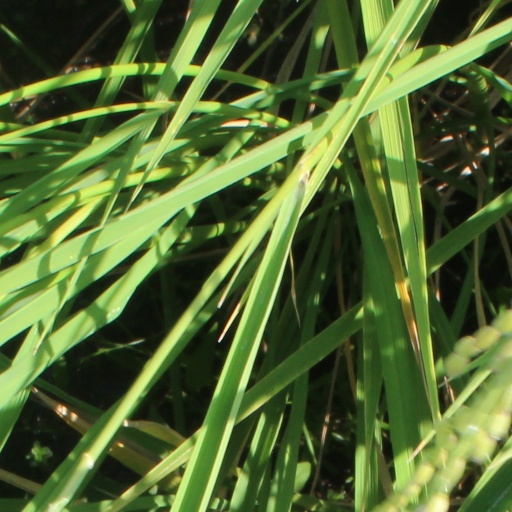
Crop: rice